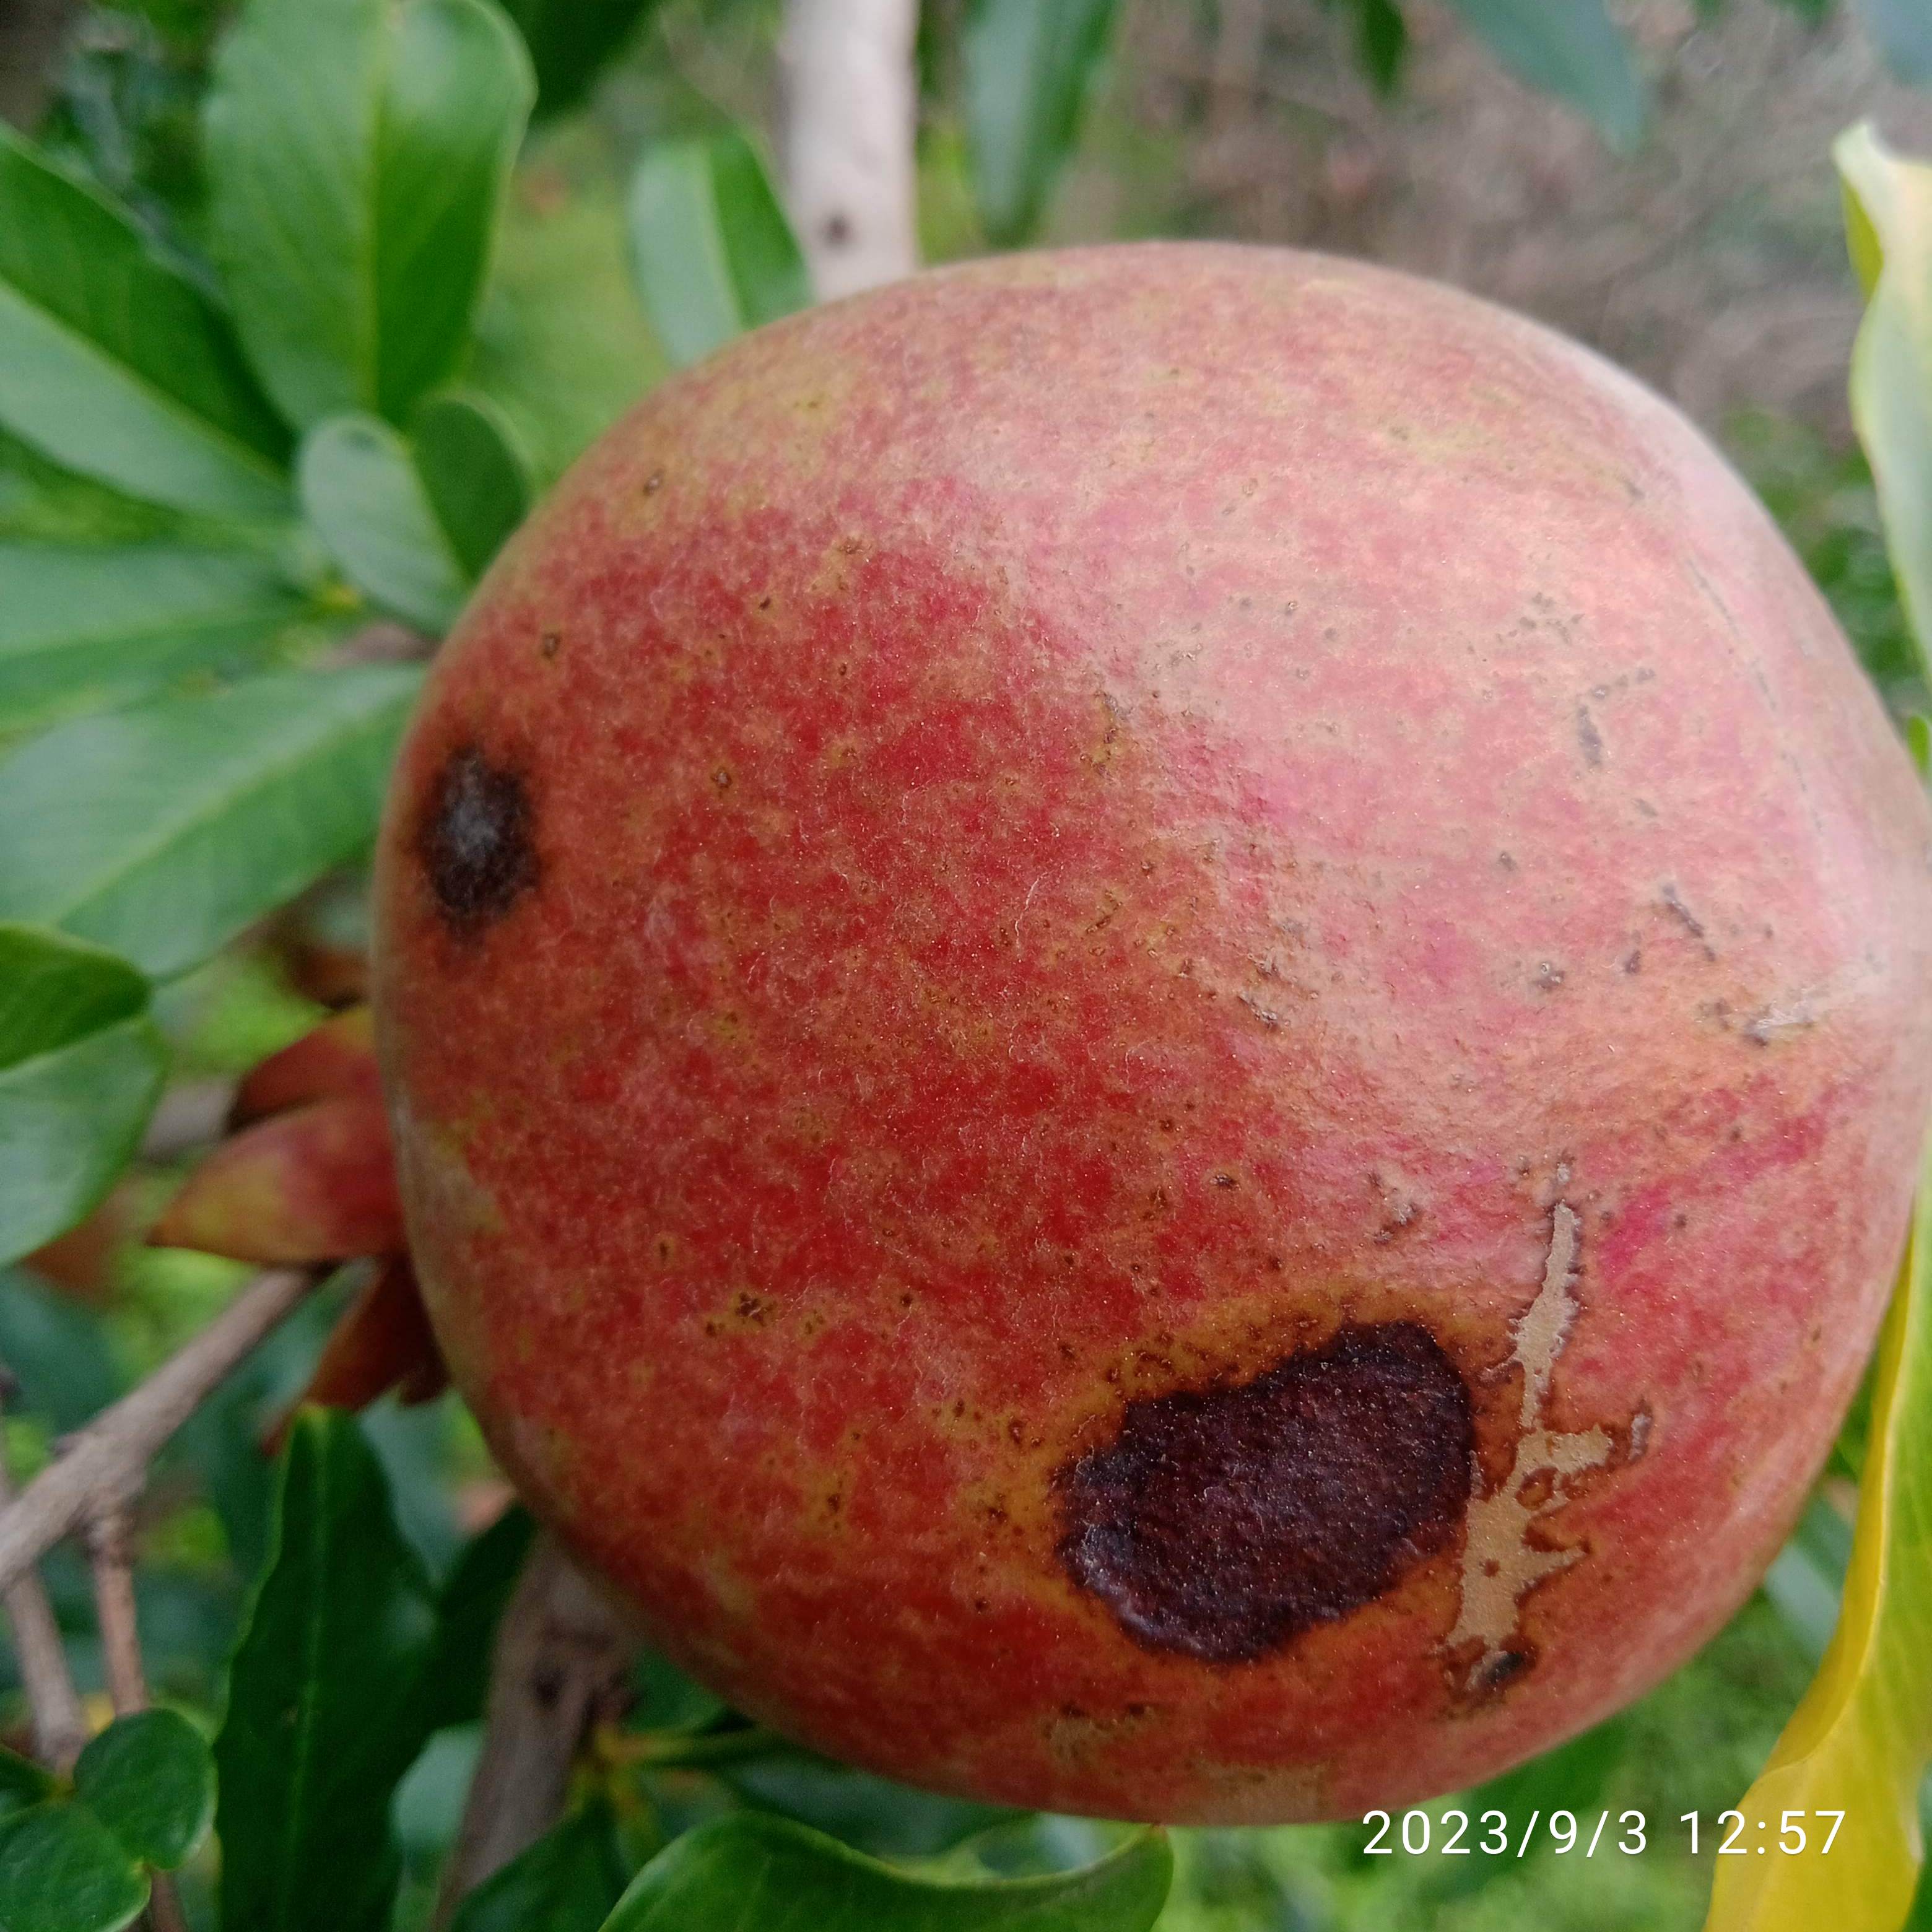
Label: Anthracnose